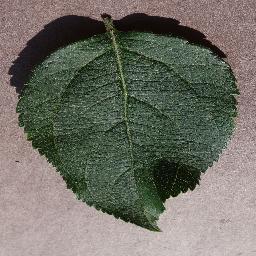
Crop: apple
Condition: healthy